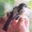
Label: bird